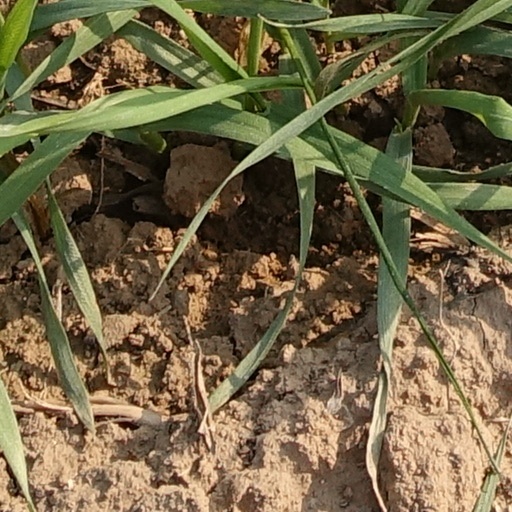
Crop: wheat